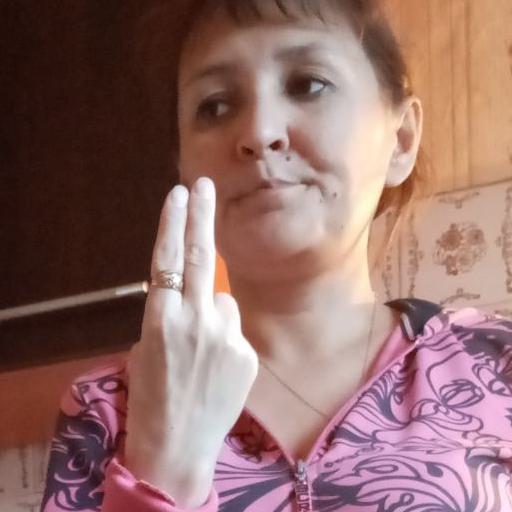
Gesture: two_up_inverted